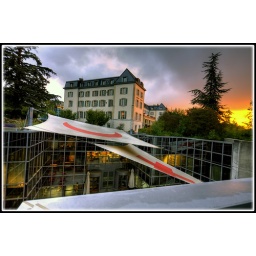
CICR building in orange sunrise